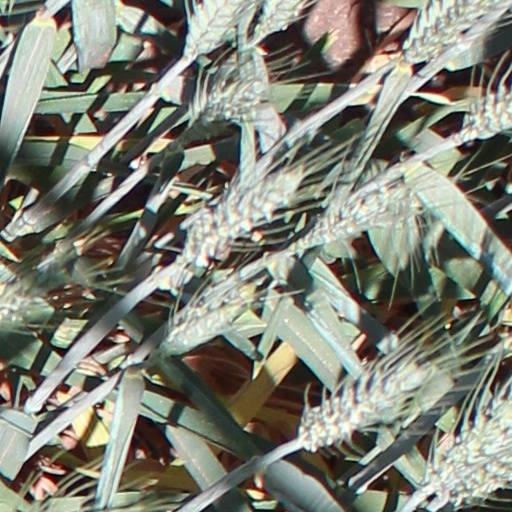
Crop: wheat